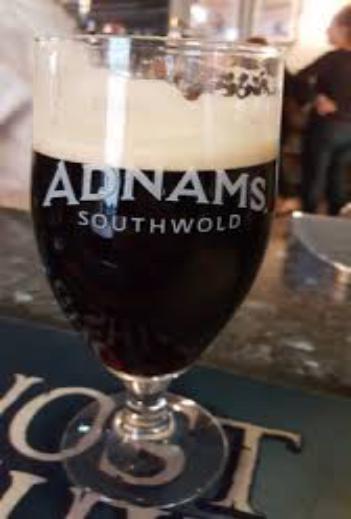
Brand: Adnams
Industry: Food